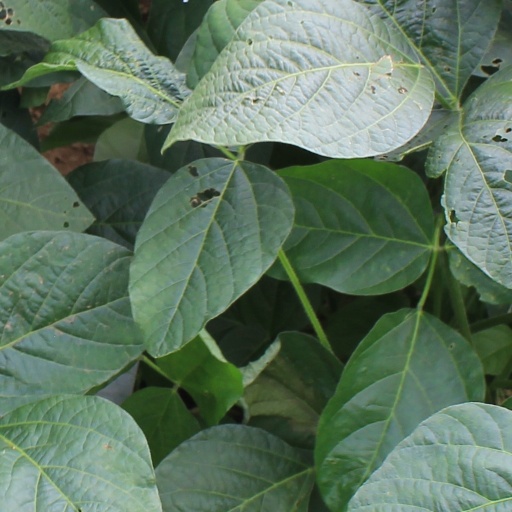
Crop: soybean